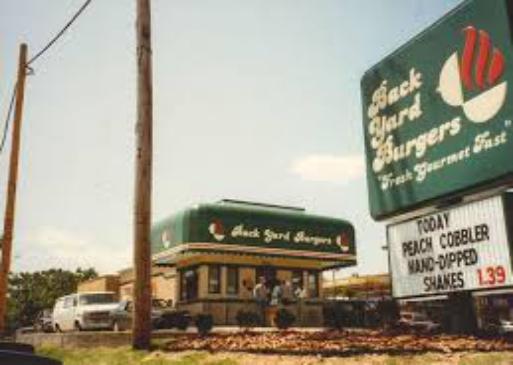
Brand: Back Yard Burgers
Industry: Food